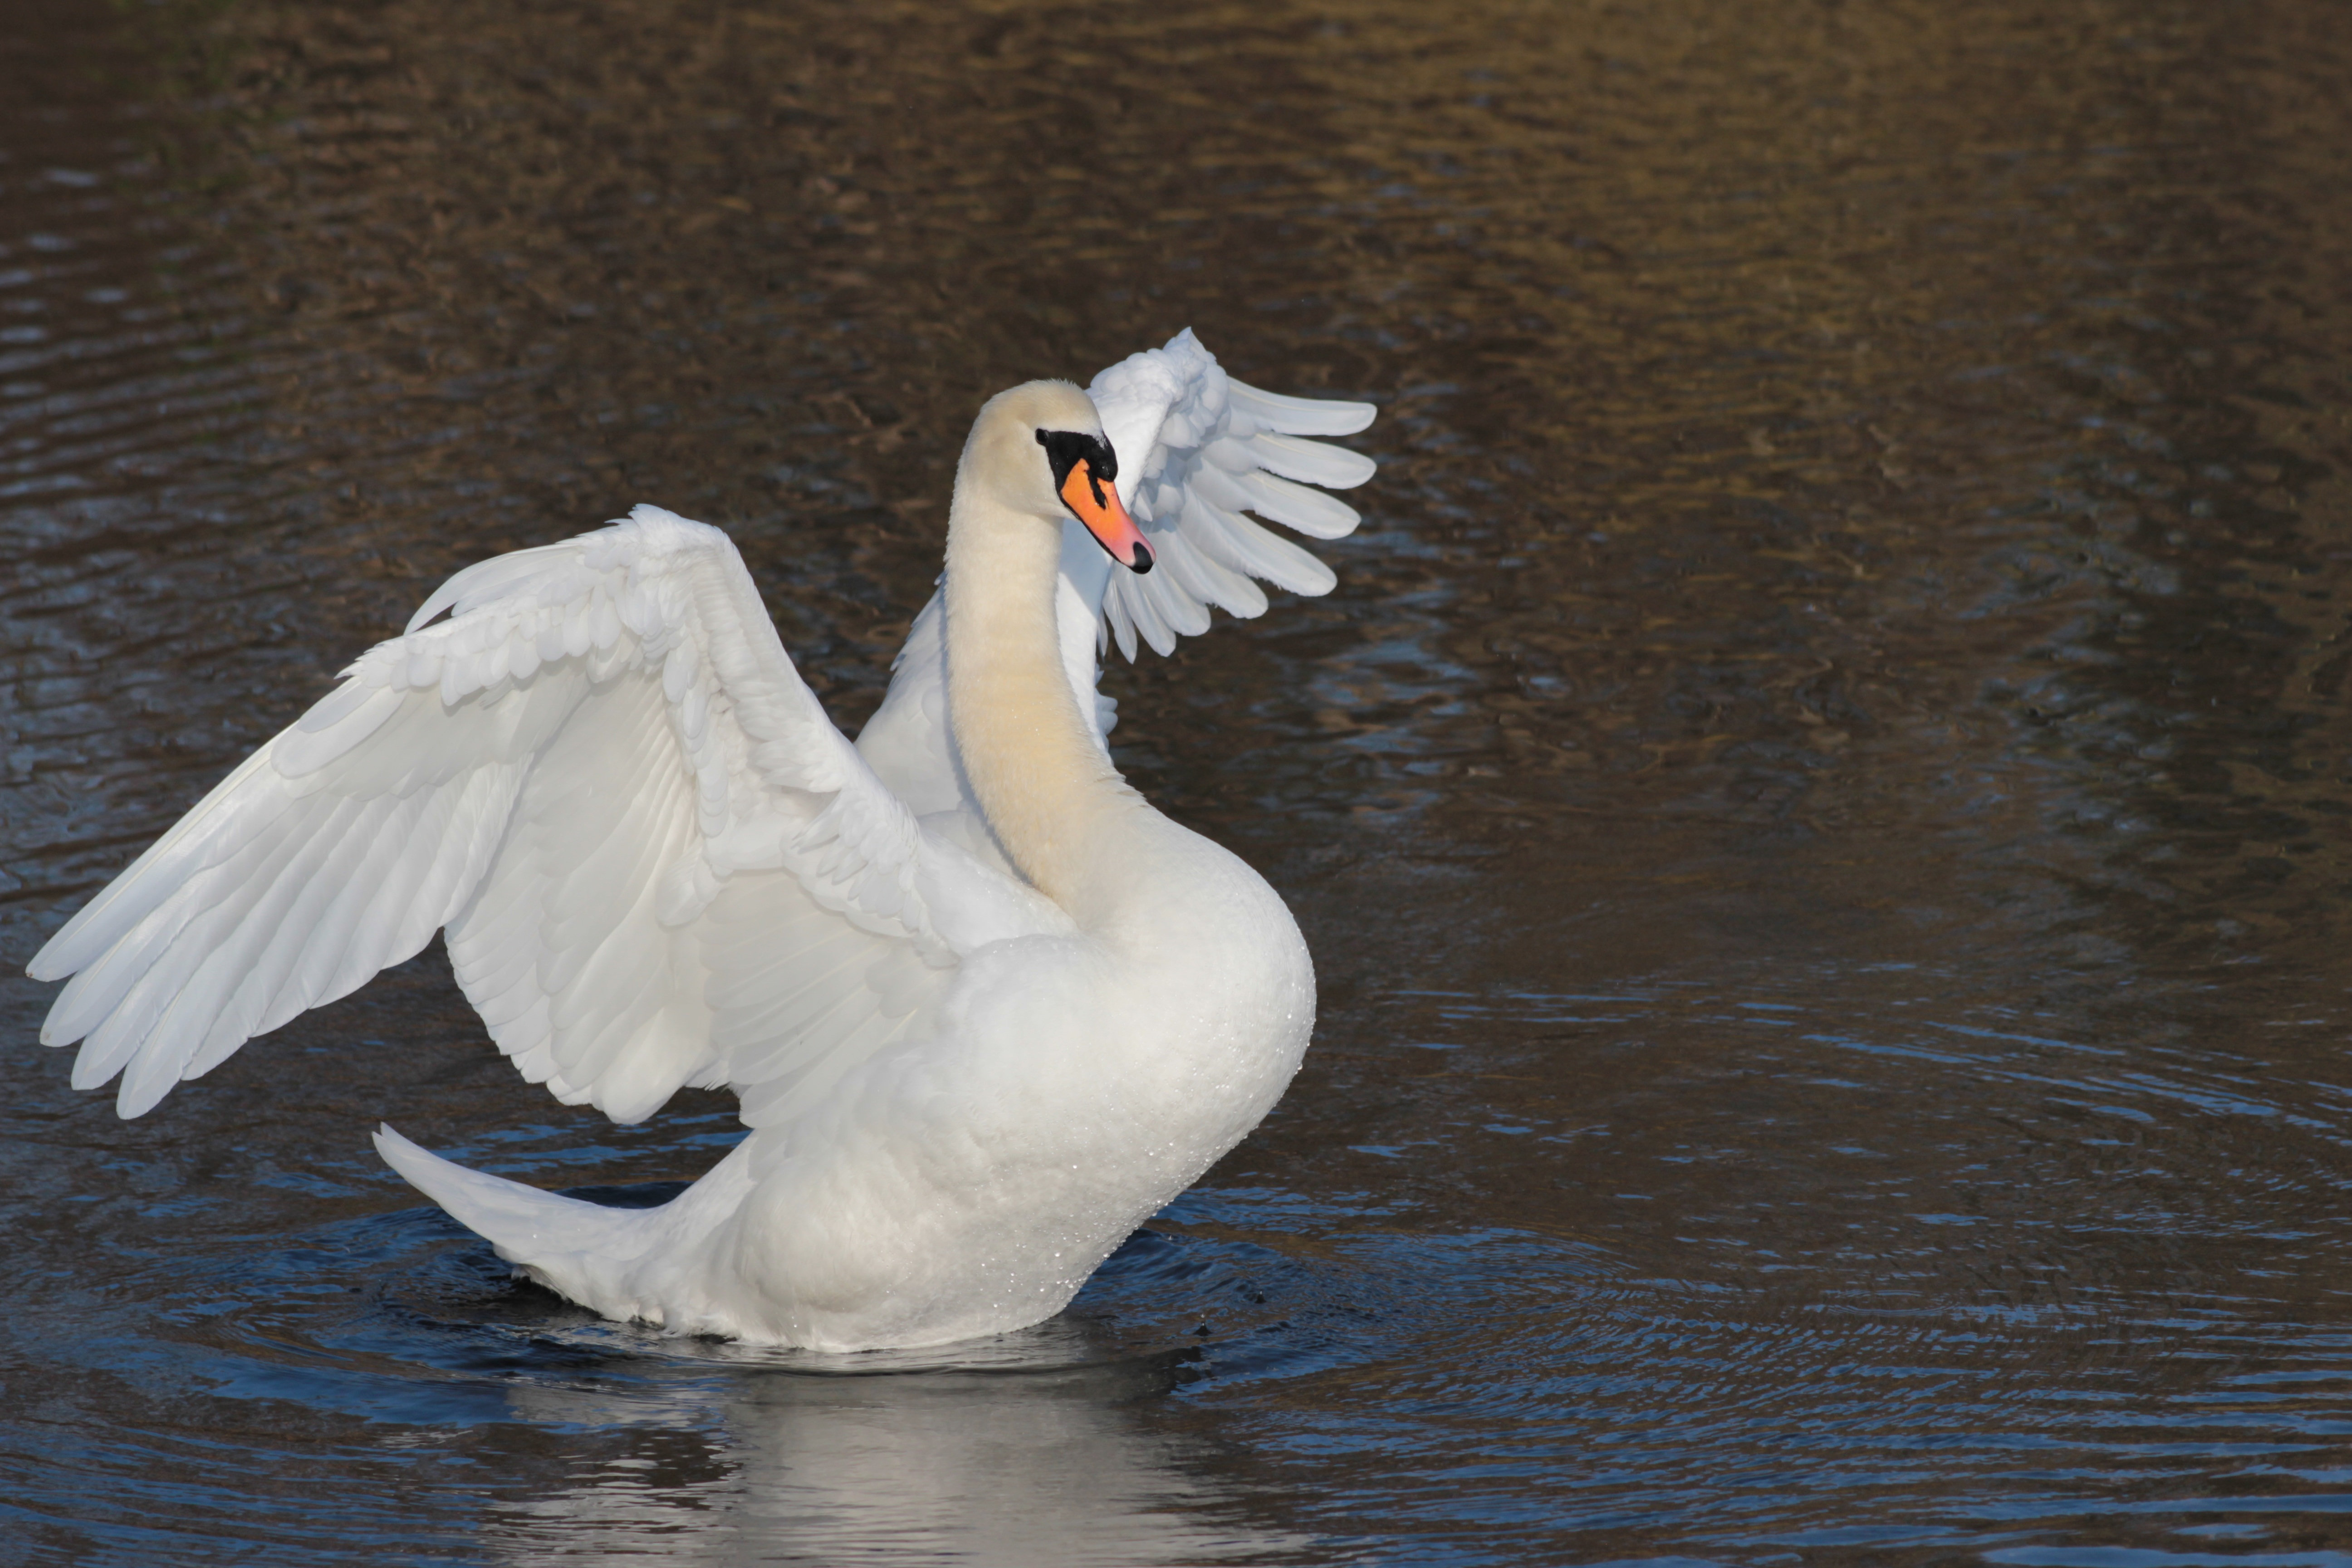
nature, bird, wing, wildlife, spring, beak, fauna, swan, duck, animals, goose, vertebrate, waterfowl, water bird, spring awakening, fr hlingsanfang, ducks geese and swans